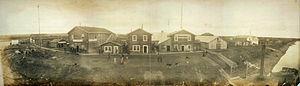
Circle aussi appelée Circle City, est une ville d'Alaska aux États-Unis, faisant partie de la Région de recensement de Yukon-Koyukuk. Sa population était de 104 personnes en 2010.